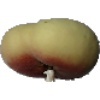
Label: peach_flat